State Champs

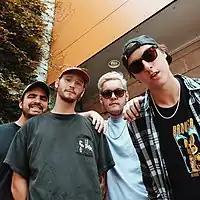
State Champs in 2020. From left to right: Evan Ambrosio, Ryan Scott Graham, Tyler Szalkowski and Derek DiScanio

State Champs is an American pop-punk band from Albany, New York, formed in 2010. They are currently signed to Pure Noise Records and have released three EPs and five full-length albums. Their 2013 debut album "The Finer Things" debuted at number 2 on the "Billboard" Heatseekers Albums chart. They released an acoustic EP titled "The Acoustic Things" in October 2014 and their second studio album "Around the World and Back" one year later, in October 2015. In May 2017, they released a deluxe version of the album. Their third album, "Living Proof", was released in 2018. In May 2022, the band released their fourth studio album, "Kings of the New Age". In November 2024, their self-titled fifth album was released.